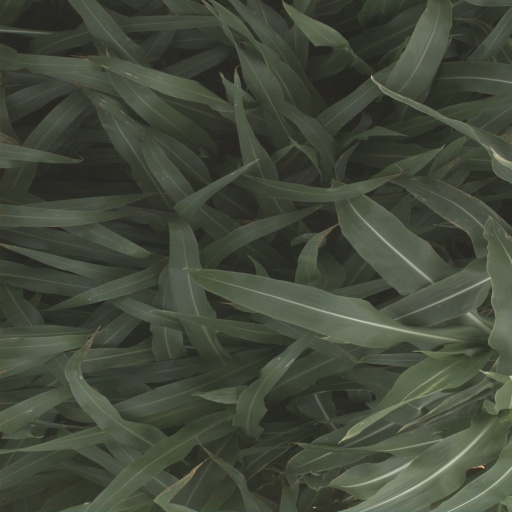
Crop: sorghum